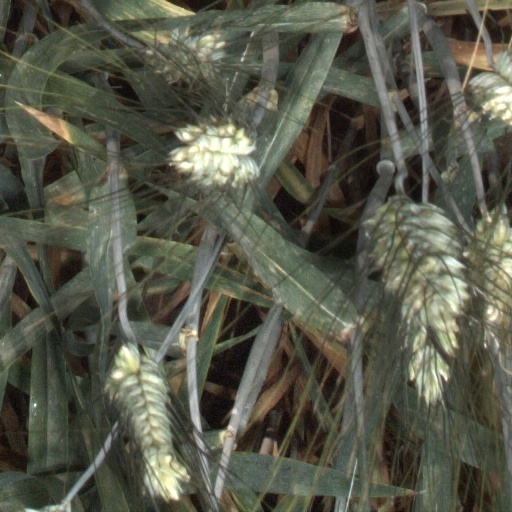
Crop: wheat